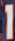
Number: 1